Andy Janovich

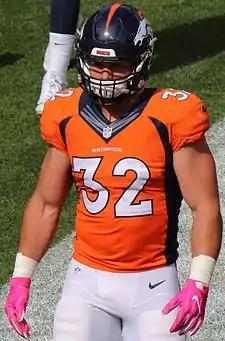
Janovich with the Denver Broncos in 2019

Andy Janovich (born May 23, 1993) is an American former professional football fullback. He played college football at Nebraska, and was selected in the sixth round of the 2016 NFL draft by the Denver Broncos. Janovich played for the Broncos, Cleveland Browns, and Houston Texans.